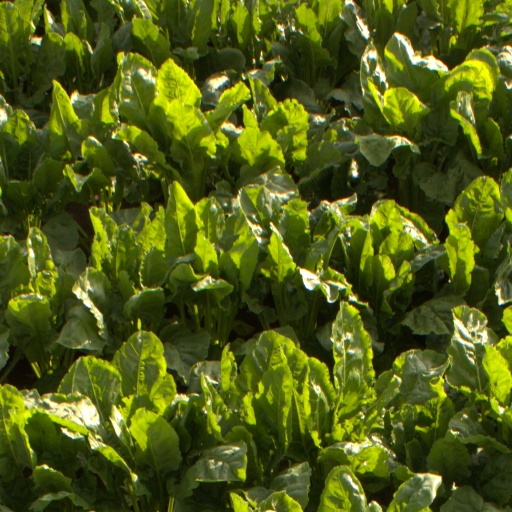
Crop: sugar beet